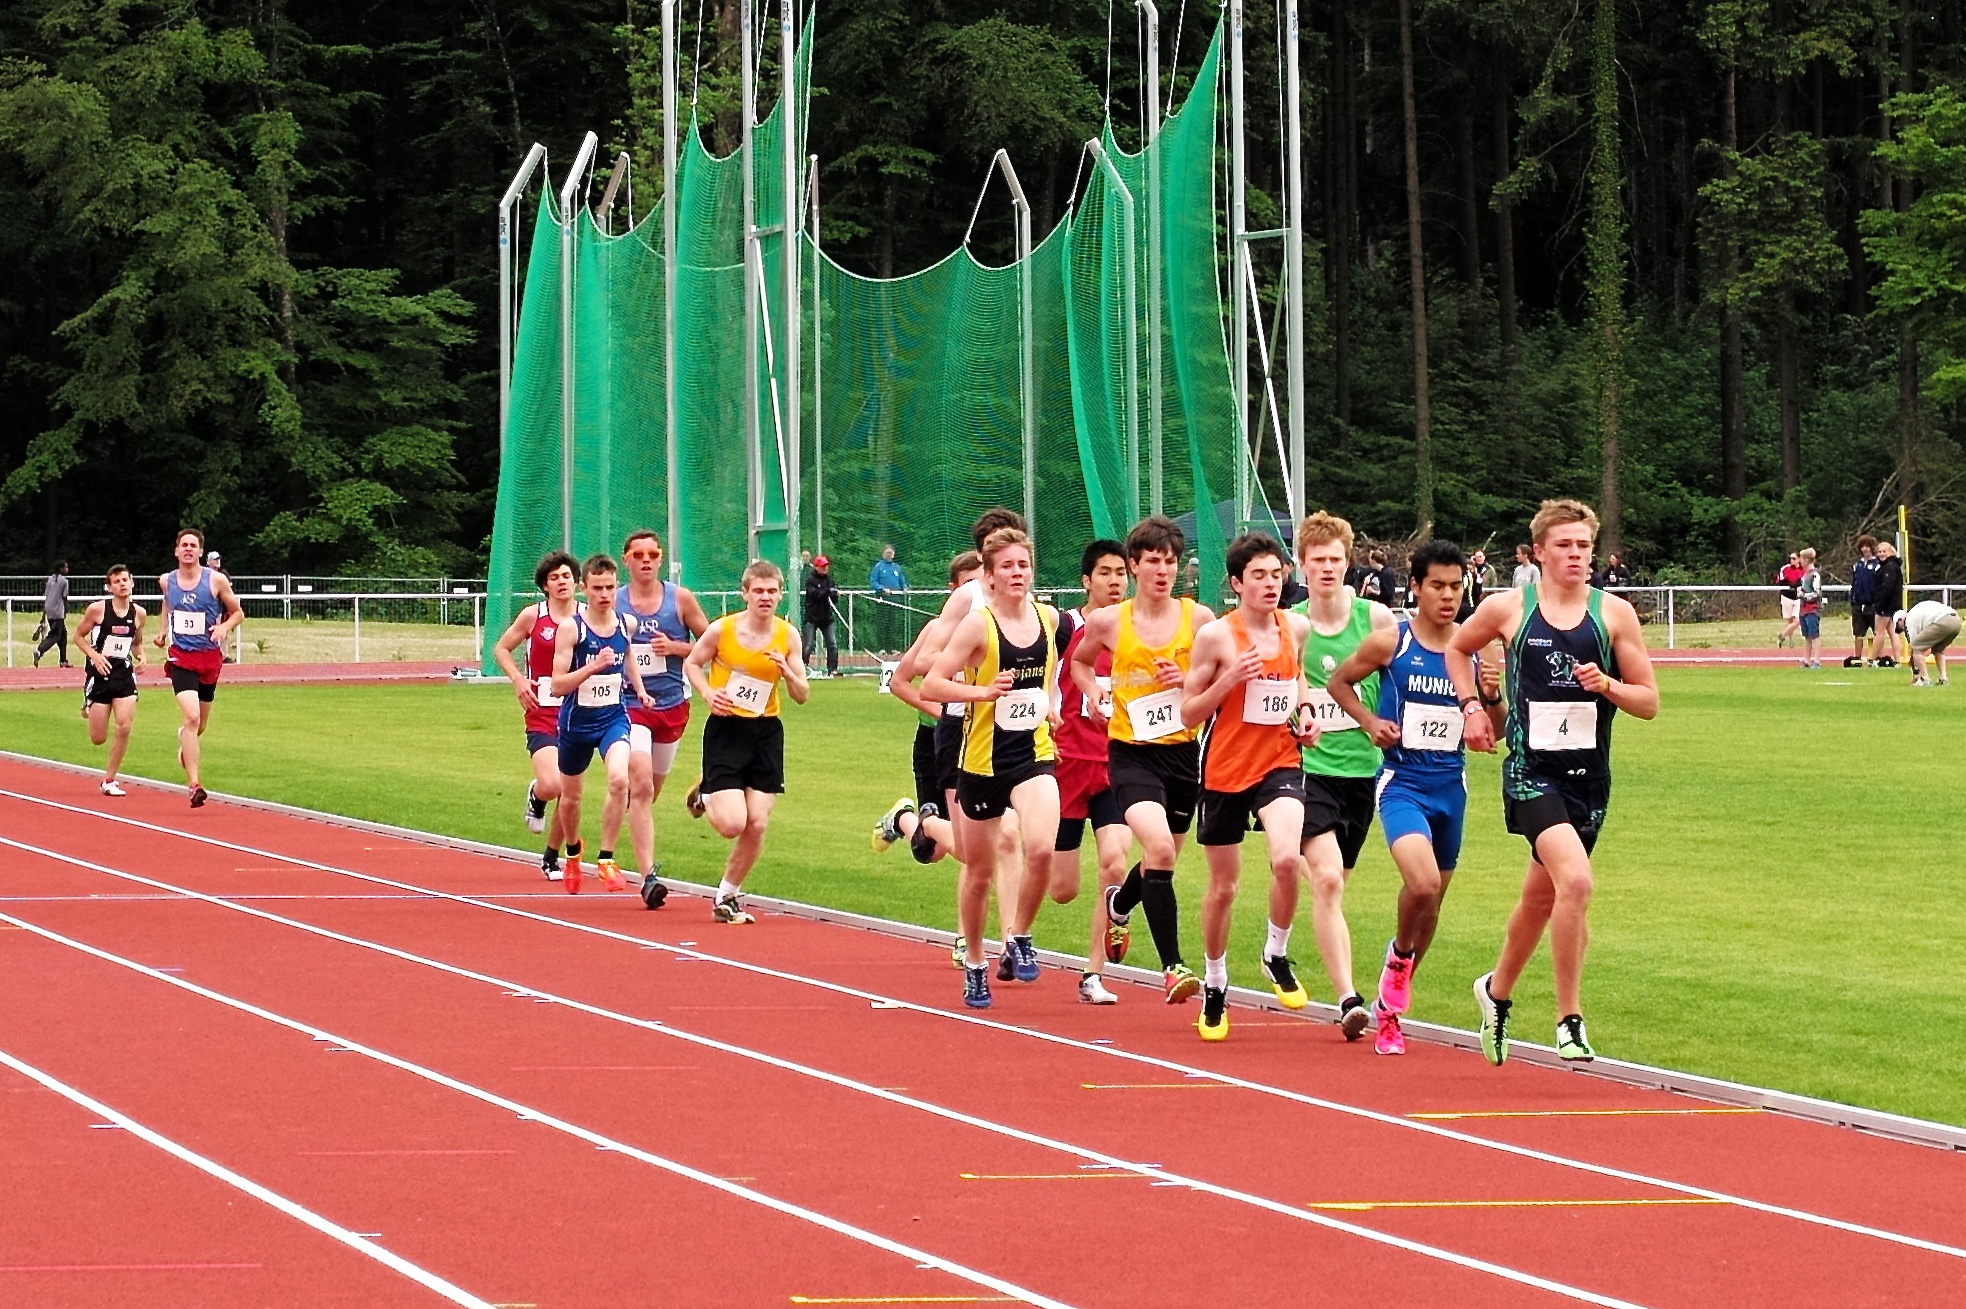
running, sports, endurance, athletics, sprint, physical exercise, human action, track and field athletics, middle distance running, 800 metres, 4 100 metres relay